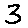
Label: 3